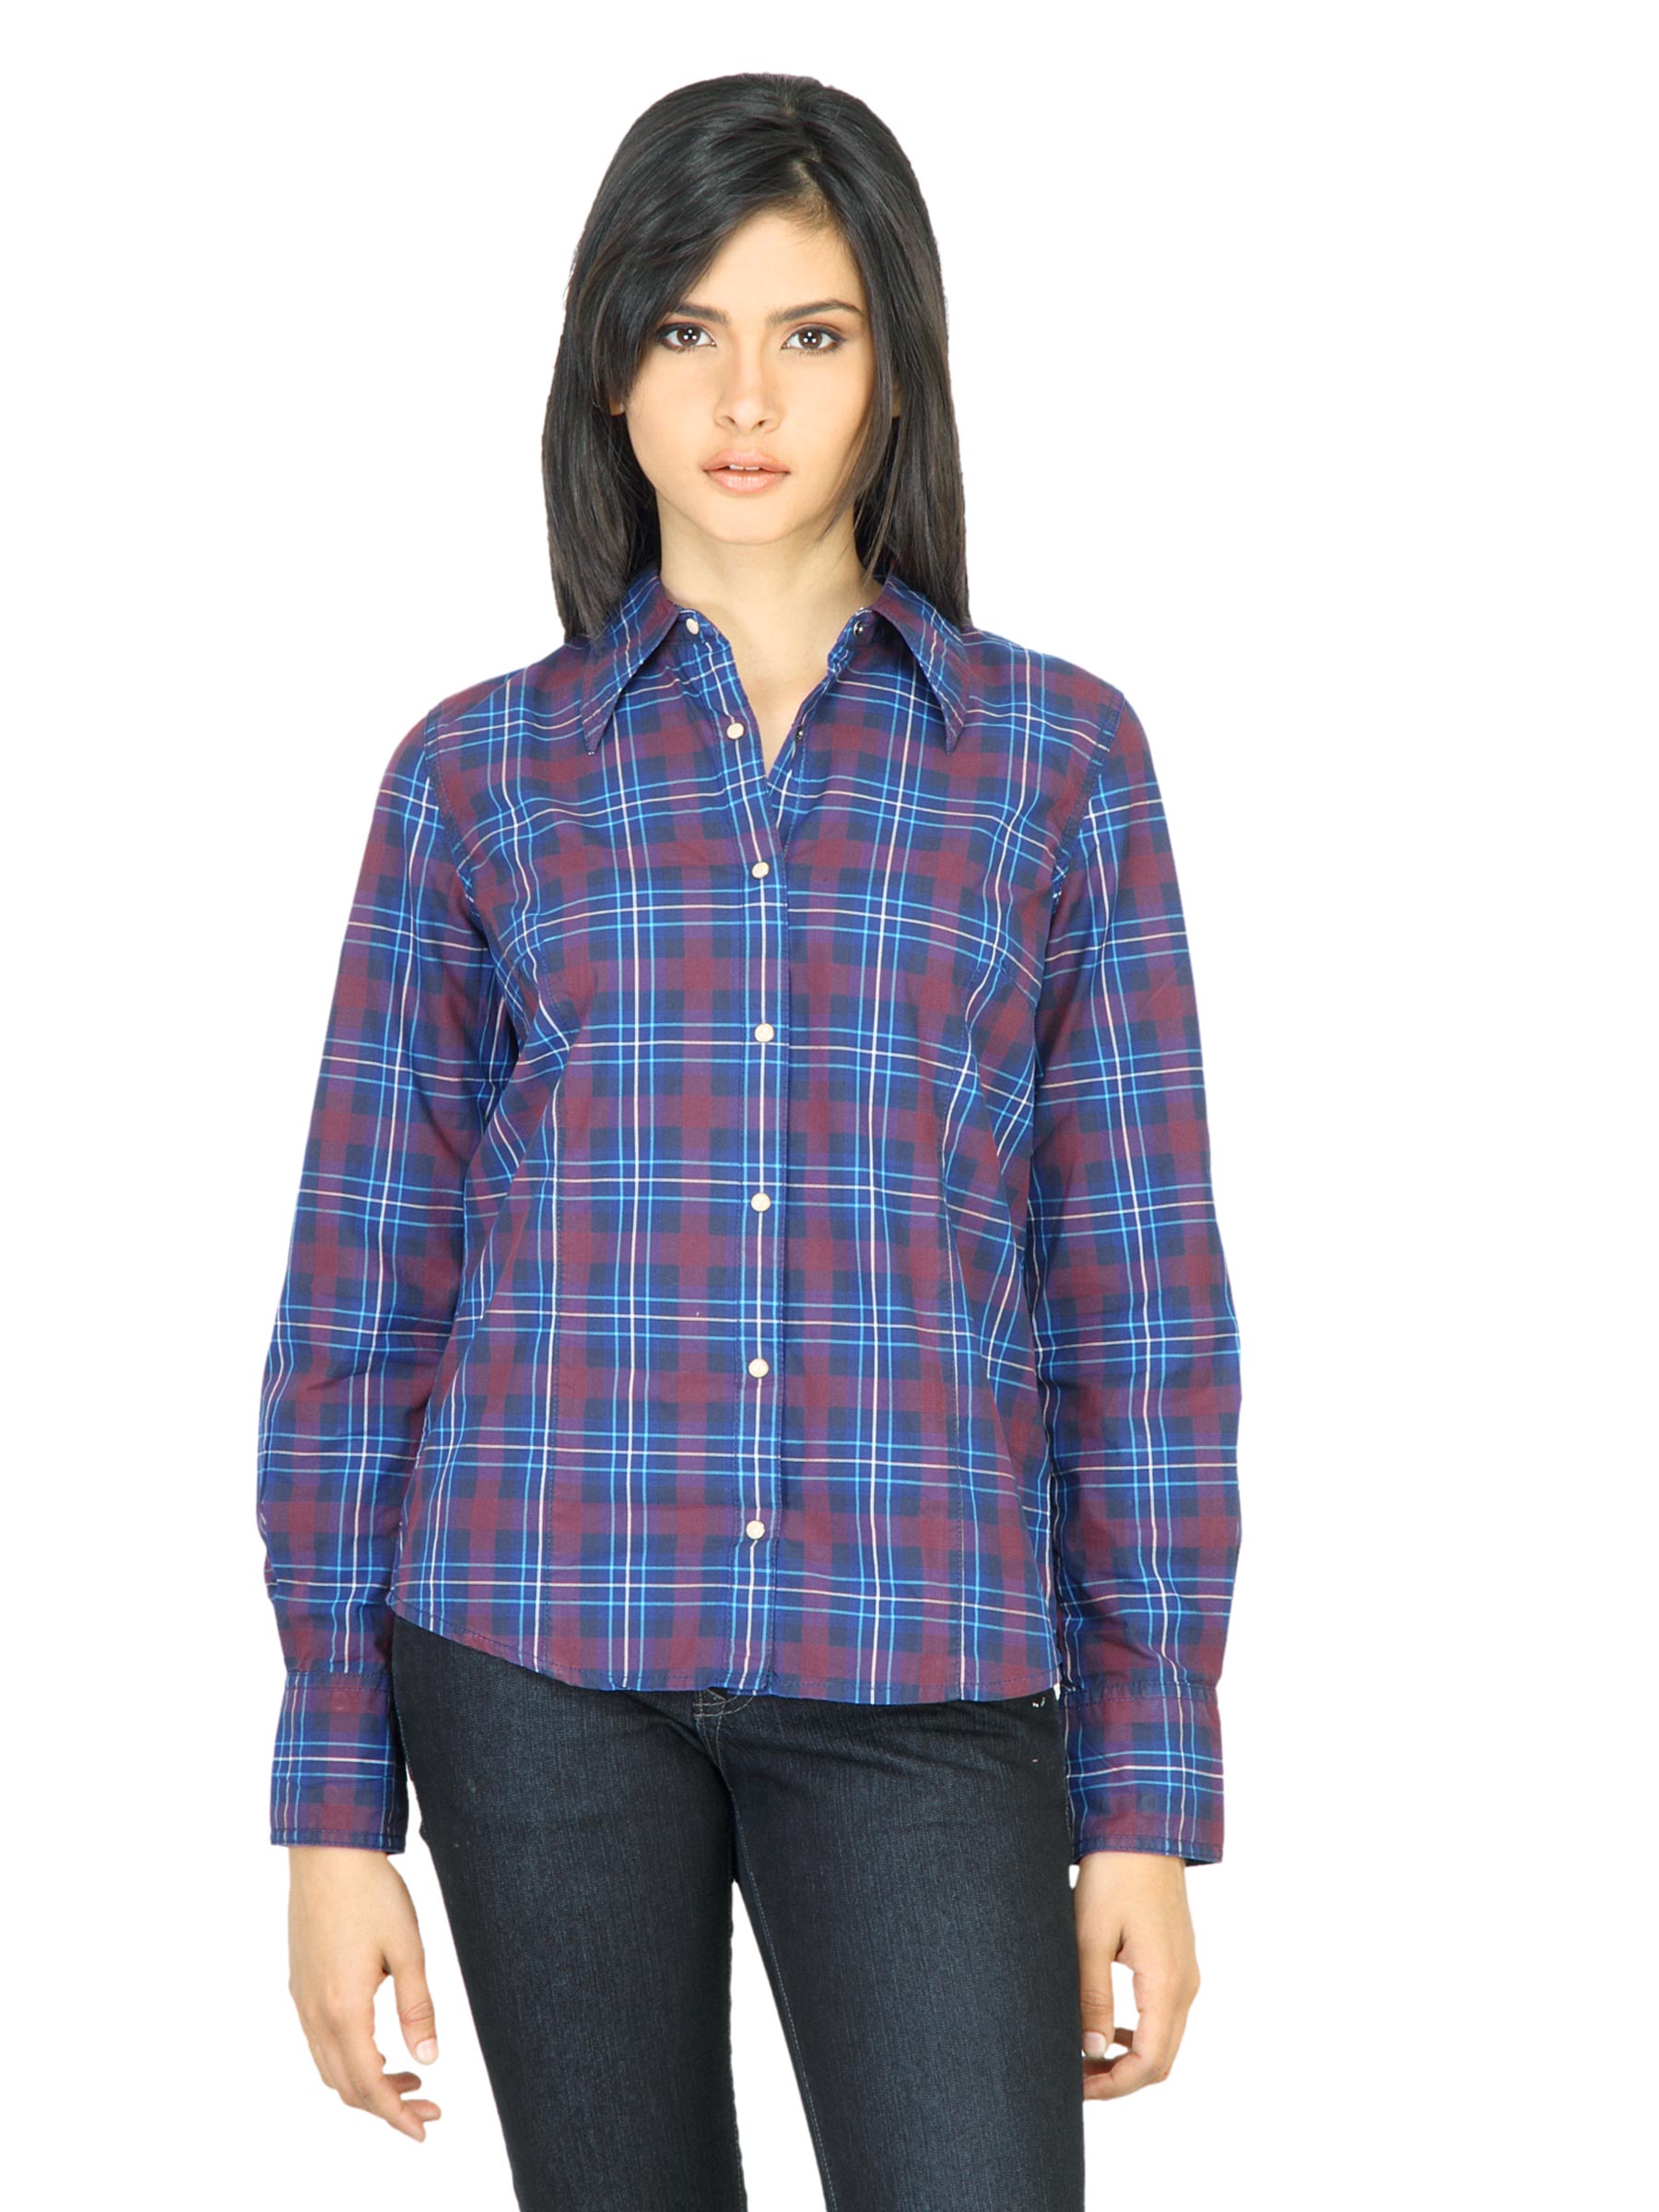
Wrangler Women Classic Blue Check Shirt
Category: Apparel / Topwear / Shirts
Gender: Women
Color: Blue
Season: Fall 2011
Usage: Casual